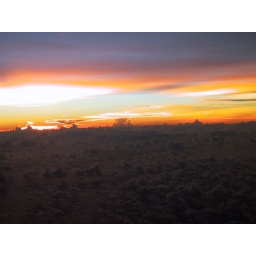
Sunset over the Pacific Ocean from an airplane off the coast of Australia